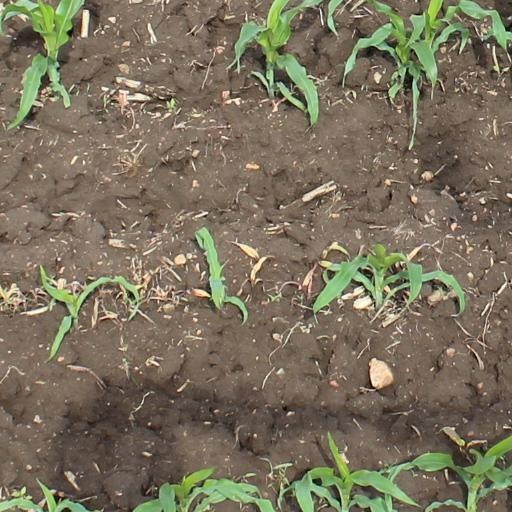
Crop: maize; corn